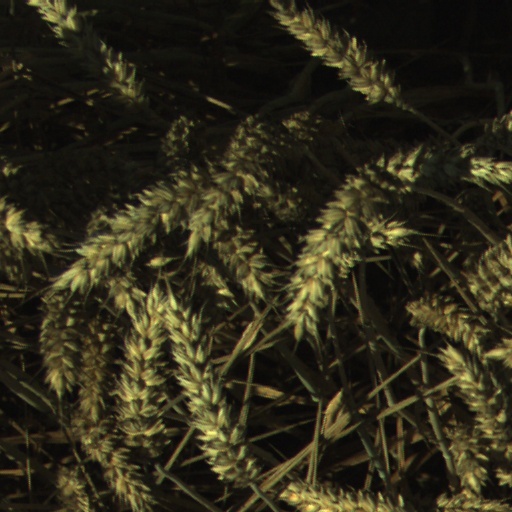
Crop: wheat